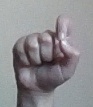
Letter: fa